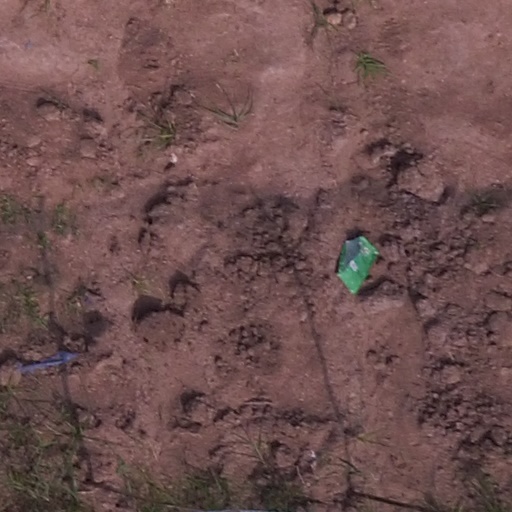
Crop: maize; corn